Poland in antiquity

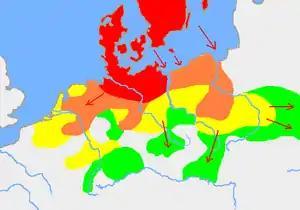
Germanic expansion 750 BC – 1 AD (per "Penguin Atlas of World History" 1988):

Germanic cultures in Poland developed gradually and diversely, beginning with the extant Lusatian and Pomeranian peoples, influenced and augmented first by La Tène Celts, and then by Jastorf tribes, who settled northwestern Poland beginning in the 4th century BC and later migrated southeast through and past the main stretch of Polish lands (mid-3rd century BC and after). The now-disappearing Celts had greatly reshaped central Europe and left a lasting legacy. Their advanced culture catalyzed economic and other progress within the contemporary as well as future populations, which had often had little or no Celtic component. The La Tène archeological period ended as the Common Era began. The origins of the Germanic people's powerful ascent, leading them to displace the Celts, are not easy to discern. For example, we do not know to what degree Pomeranian culture gave way to Przeworsk culture by internal evolution, external population influx, or just permeation by the new regional cultural trends.